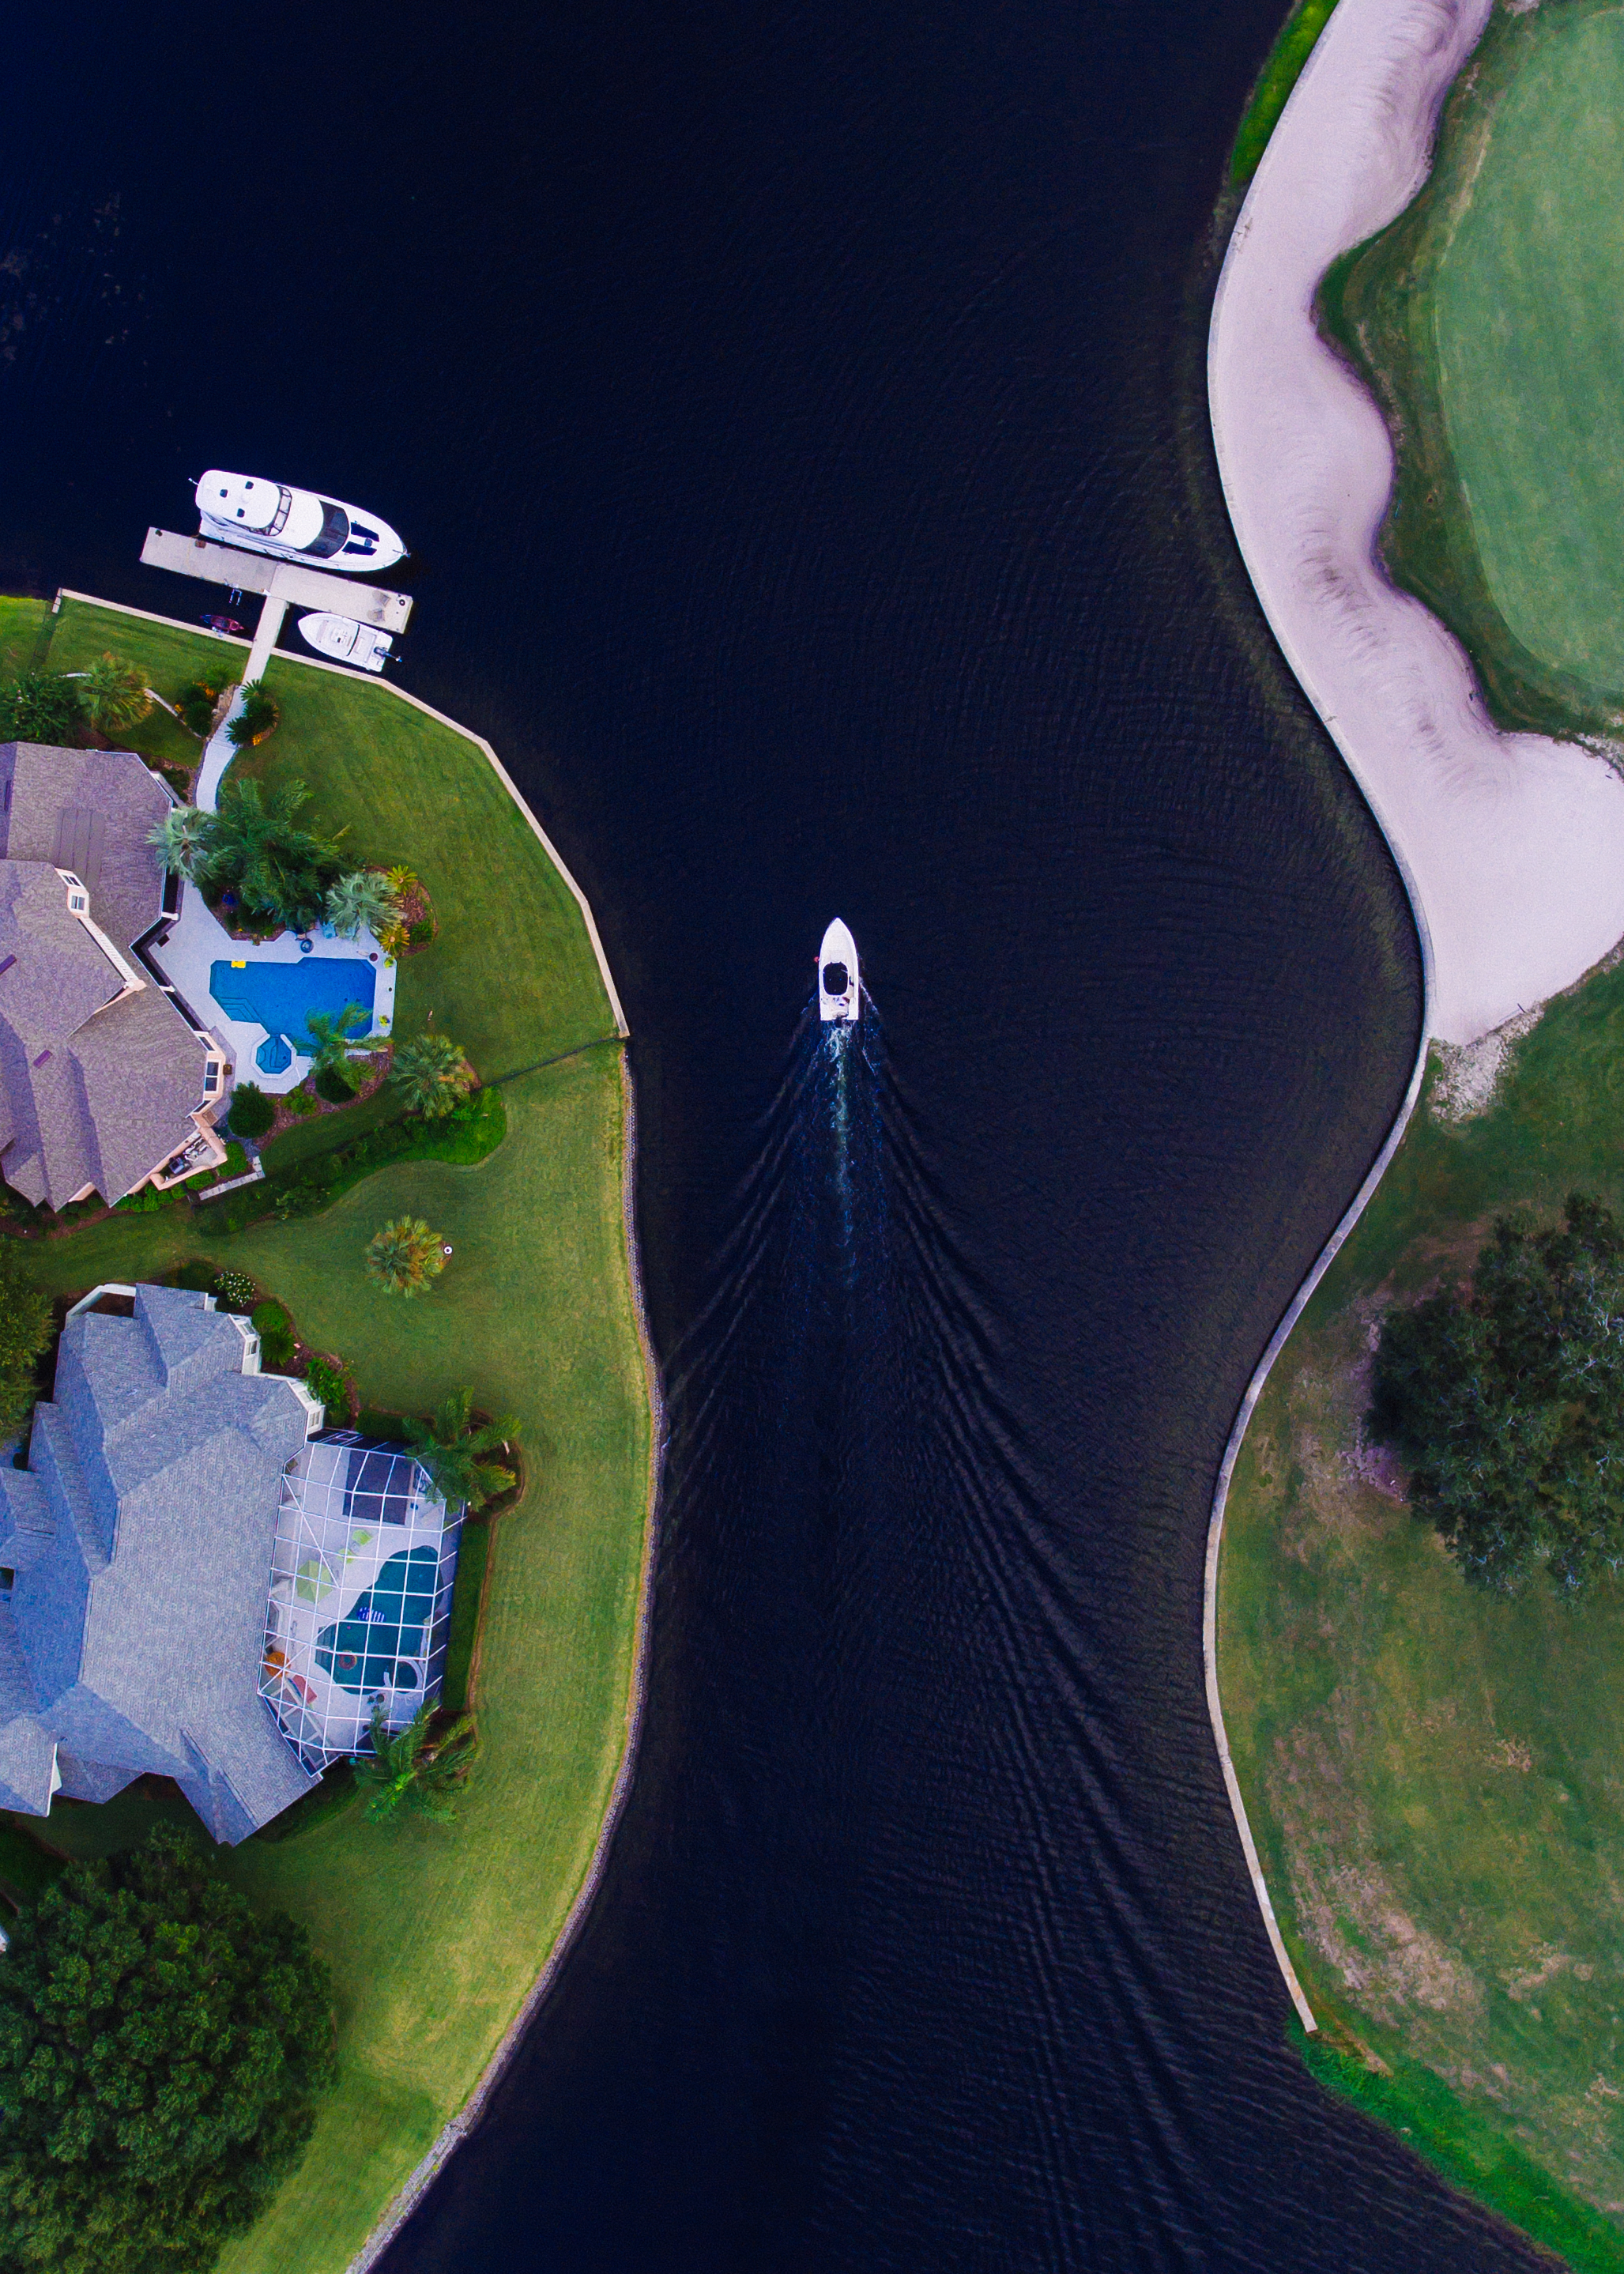
water, atmosphere, river, terrain, aerial view, looking down, drone view, earth, planet, screenshot, aerial photography, atmosphere of earth